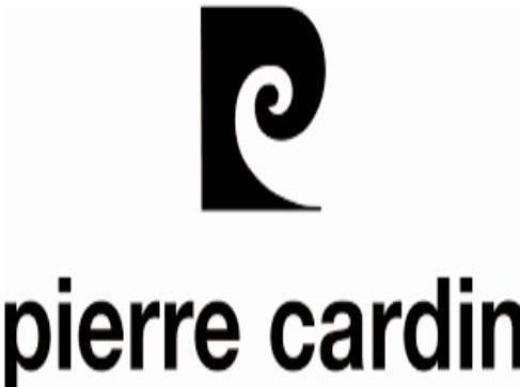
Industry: Clothes